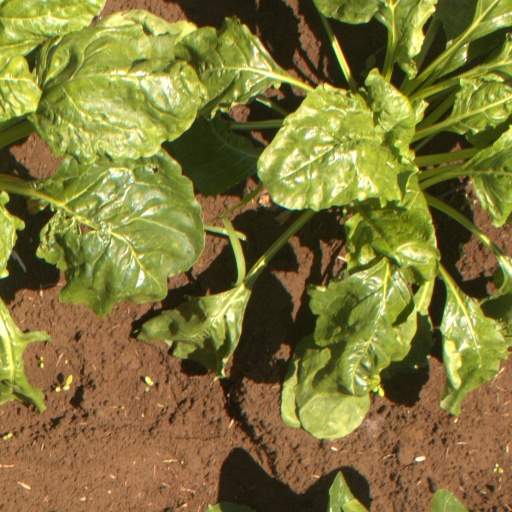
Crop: sugar beet